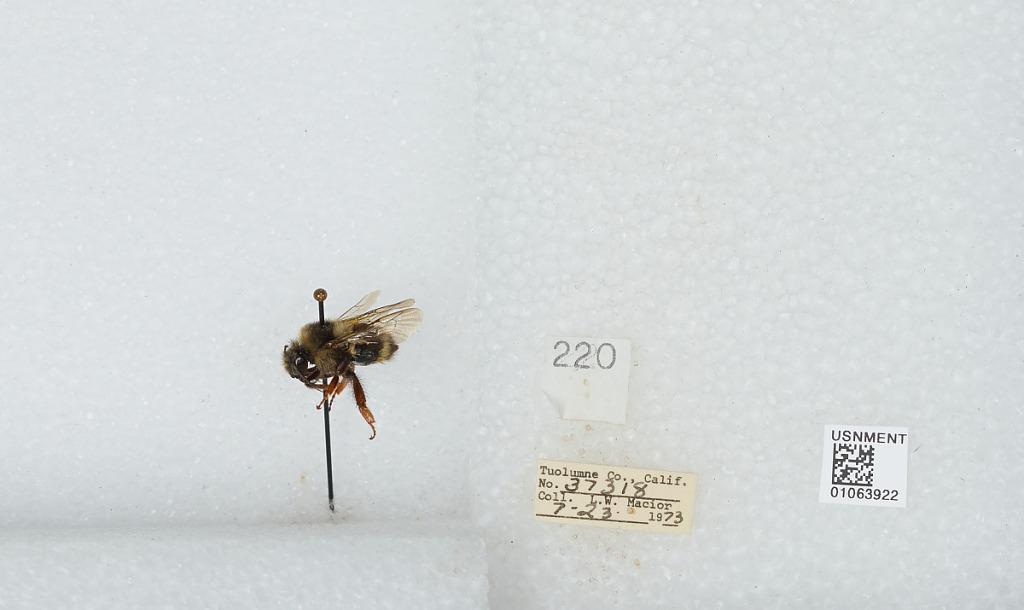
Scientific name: Bombus bifarius nearcticus
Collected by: L. Macior
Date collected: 1973-7-23
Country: United States
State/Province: California
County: Tuolumne
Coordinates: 38.02, -119.93